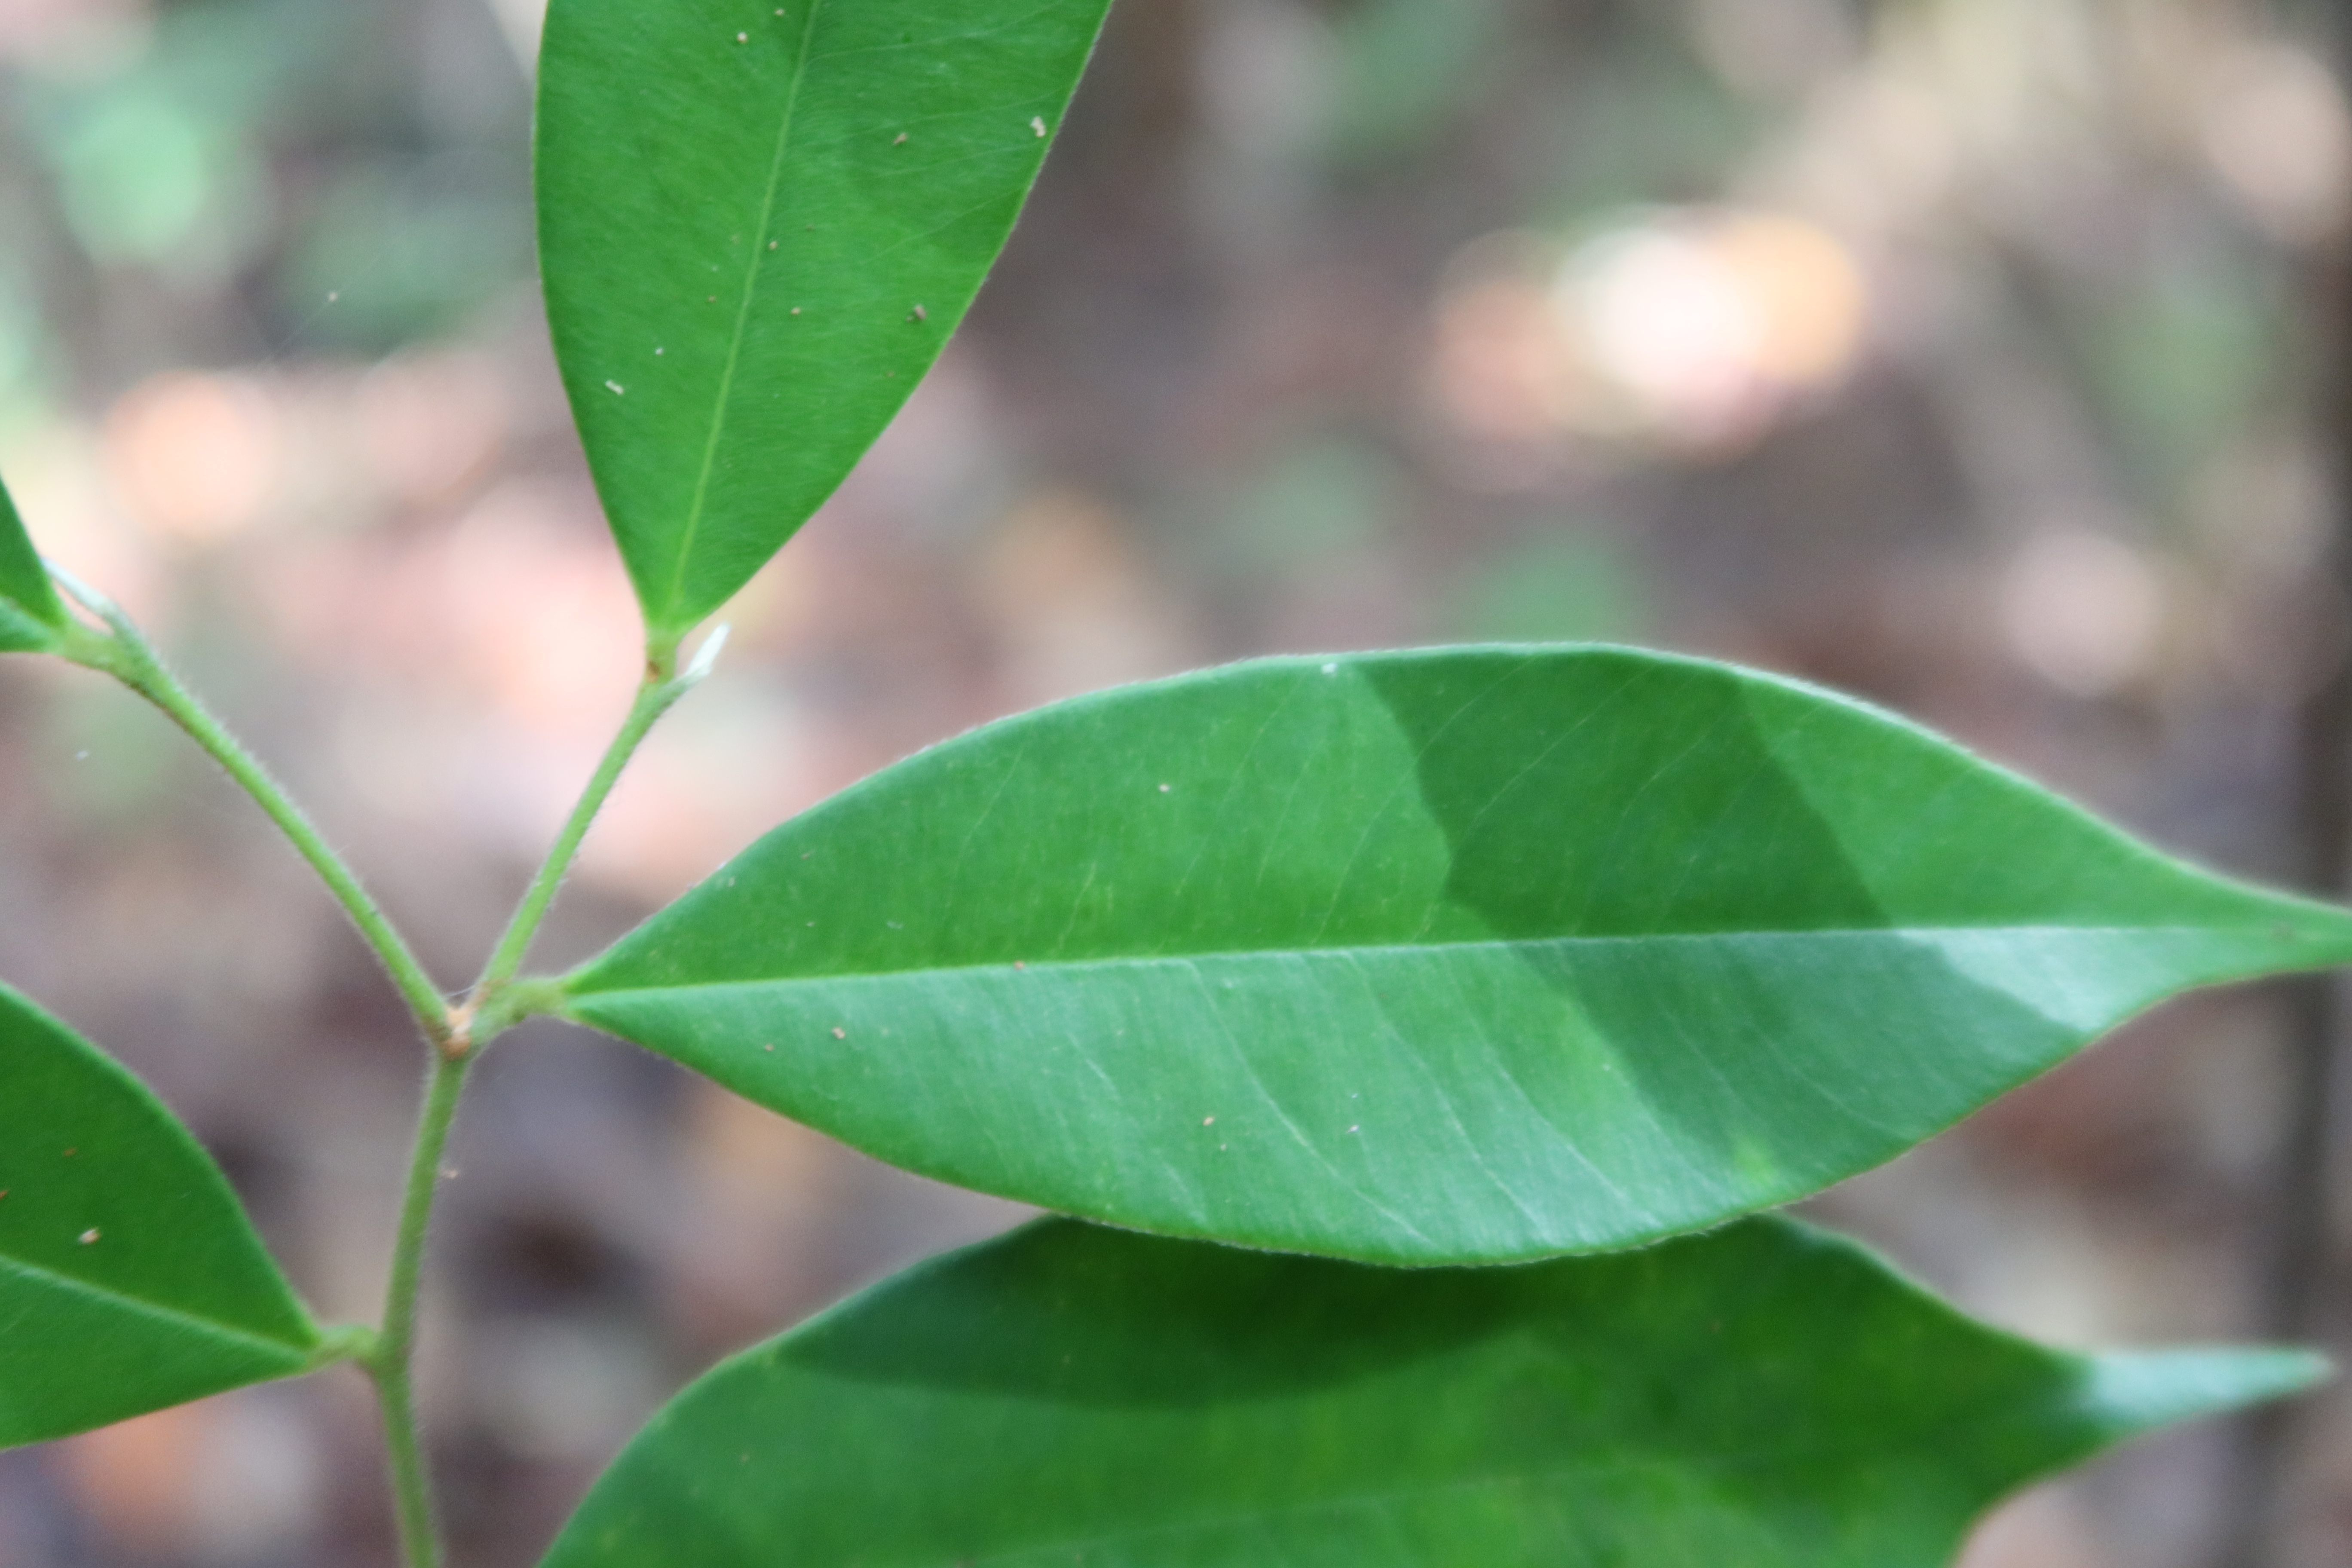
Label: Healthy